Victoria and Albert Museum

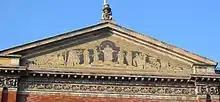
The mosaic in the pediment of the North Façade, designed by Godfrey Sykes

Victorian parts of the building have a complex history, with piecemeal additions by different architects. Founded in May 1852, it was not until 1857 that the museum moved to its present site. This area of London, previously known as Brompton, had been renamed 'South Kensington'. The land was occupied by Brompton Park House, which was extended, most notably by the "Brompton Boilers", which were starkly utilitarian iron galleries with a temporary look and were later dismantled and used to build the V&A Museum of Childhood. The first building to be erected that still forms part of the museum was the Sheepshanks Gallery in 1857 on the eastern side of the garden. Its architect was civil engineer Captain Francis Fowke, Royal Engineers, who was appointed by Cole. The next major expansions were designed by the same architect, the Turner and Vernon galleries built in 1858–1859 to house the eponymous collections (later transferred to the Tate Gallery) and now used as the picture galleries and tapestry gallery respectively. The North and South Courts were then built, both of which opened by June 1862. They now form the galleries for temporary exhibitions and are directly behind the Sheepshanks Gallery. On the very northern edge of the site is situated the Secretariat Wing; also built in 1862, this houses the offices and boardroom, etc. and is not open to the public.